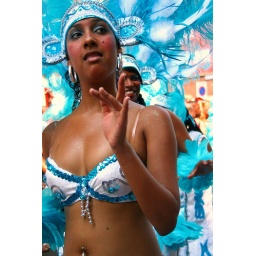
girl in blue